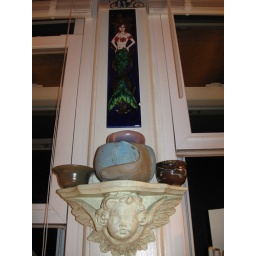
I bought the little angel shelf and all three candle holders at yard sales in Brunswick and Bath.